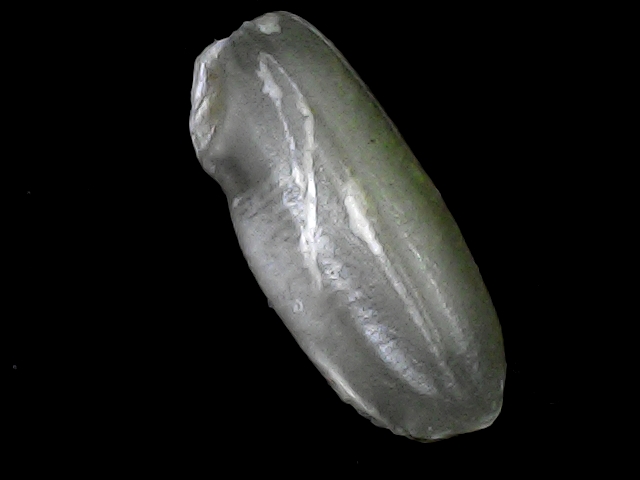
Rice variety: BRRI74